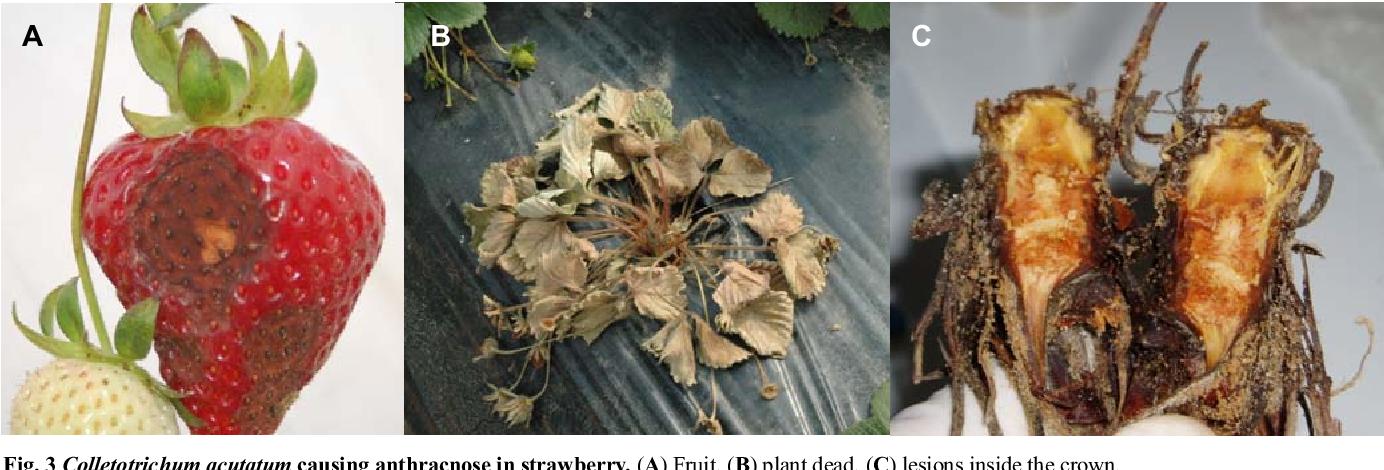
Plant: Strawberry
Disease: strawberry anthracnose